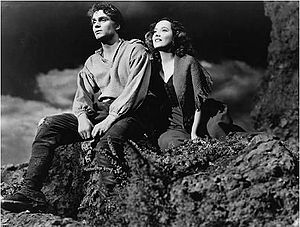
Stormfulde højder (film fra 1939)
Stormfulde højder er en amerikansk dramafilm fra 1939. Filmen er instrueret af William Wyler, og har Merle Oberon og Laurence Olivier i hovedrollerne. Filmen er baseret på bogen med samme navn fra 1847 af Emily Brontë.